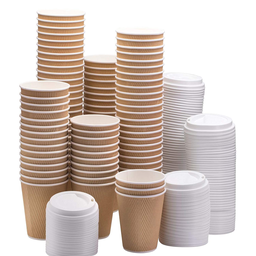
Label: paper